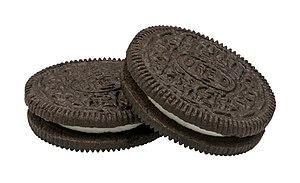
Deux biscuits Oreo. Vous pouvez également vérifier ma galerie d'images Wikimedia, libres de droit.
Un biscuit fourré, également appelé biscuit sandwich, est un type de petit gâteau constitué de deux tranches de biscuits entre lesquels se trouve une garniture.
Oreo est la marque déposée d'un biscuit en sandwich américain, produit par la marque américaine Nabisco. La forme courante se compose d'une garniture sucrée blanche, placée entre deux biscuits ronds au chocolat.